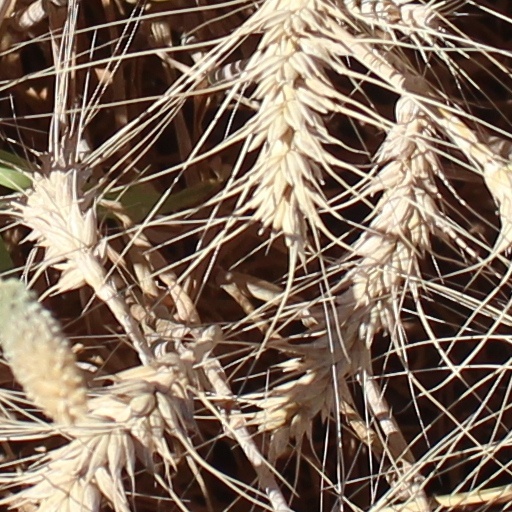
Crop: wheat